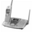
Label: telephone